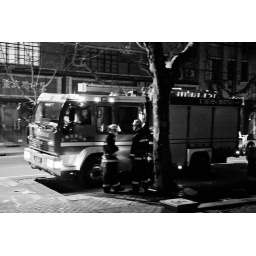
Firemen respond to a fire on the balcony of a building in Hunter's complex.